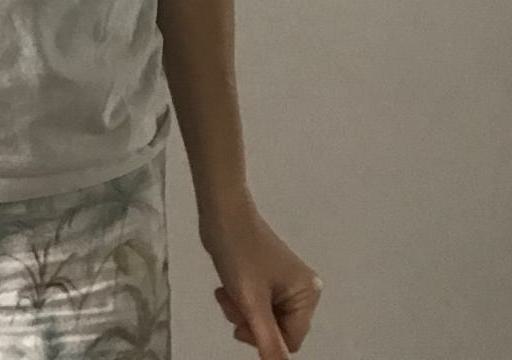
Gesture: no_gesture